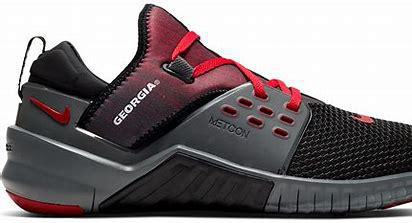
Brand: Nike
Model: Free X Metcon 2